Acharei Mot

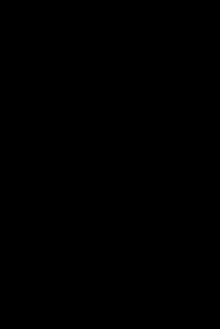
Akiva

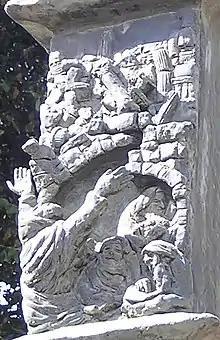
Joḥanan ben Zakai (detail from The Knesset Menorah in Jerusalem)

Rabbi Akiva (or some say Rabban Joḥanan ben Zakai) never said in the house of study that it was time to stop studying, except on the eve of Passover and the eve of the Yom Kippur. On the eve of Passover, it was because of the children, so that they might not fall asleep, and on the eve of the Day of Atonement, it was so that they should feed their children before the fast.